Andrew Forman

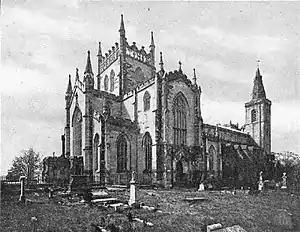
Dunfermline Abbey

Forman's standing with Henry VIII was good in his early reign when the bishop was central in renewing the Treaty of Perpetual Peace and later in his attempts at mediation between the English and French kings. As King James edged ever closer to France and then with the renewal of the traditional Franco-Scottish alliance, Forman's embassies to France were distrusted and he was deprived of safe passage through England. That Andrew Forman was seen as the main instigator of the war was in early circulation in England—a contemporary document reprinted in full in the Proceedings of the Society of Antiquaries of Scotland contains the following excerpt: